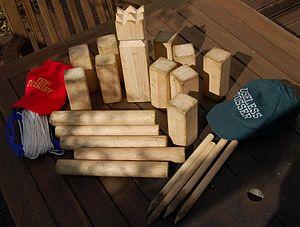
Le jeu de Kubb est une combinaison de jeu de quilles, de lancer de fer-à-cheval et d'échecs. Le mot « Kubb » signifie bloc de bois en dialecte du Gotland.